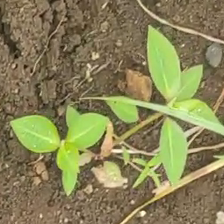
Weed species: Moti_dudhi(Euphorbia_geneculata_L)